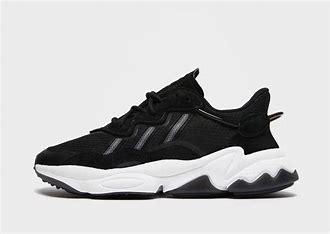
Brand: Adidas
Model: Ozweego